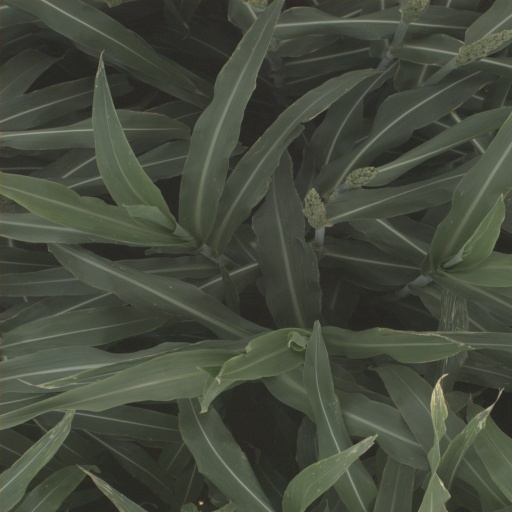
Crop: sorghum